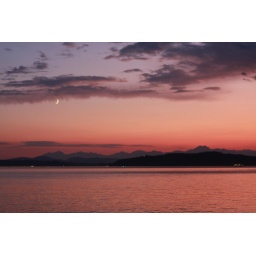
This was taken at a semi private road at Alki beach in Seattle August 2009. The color is beautiful!